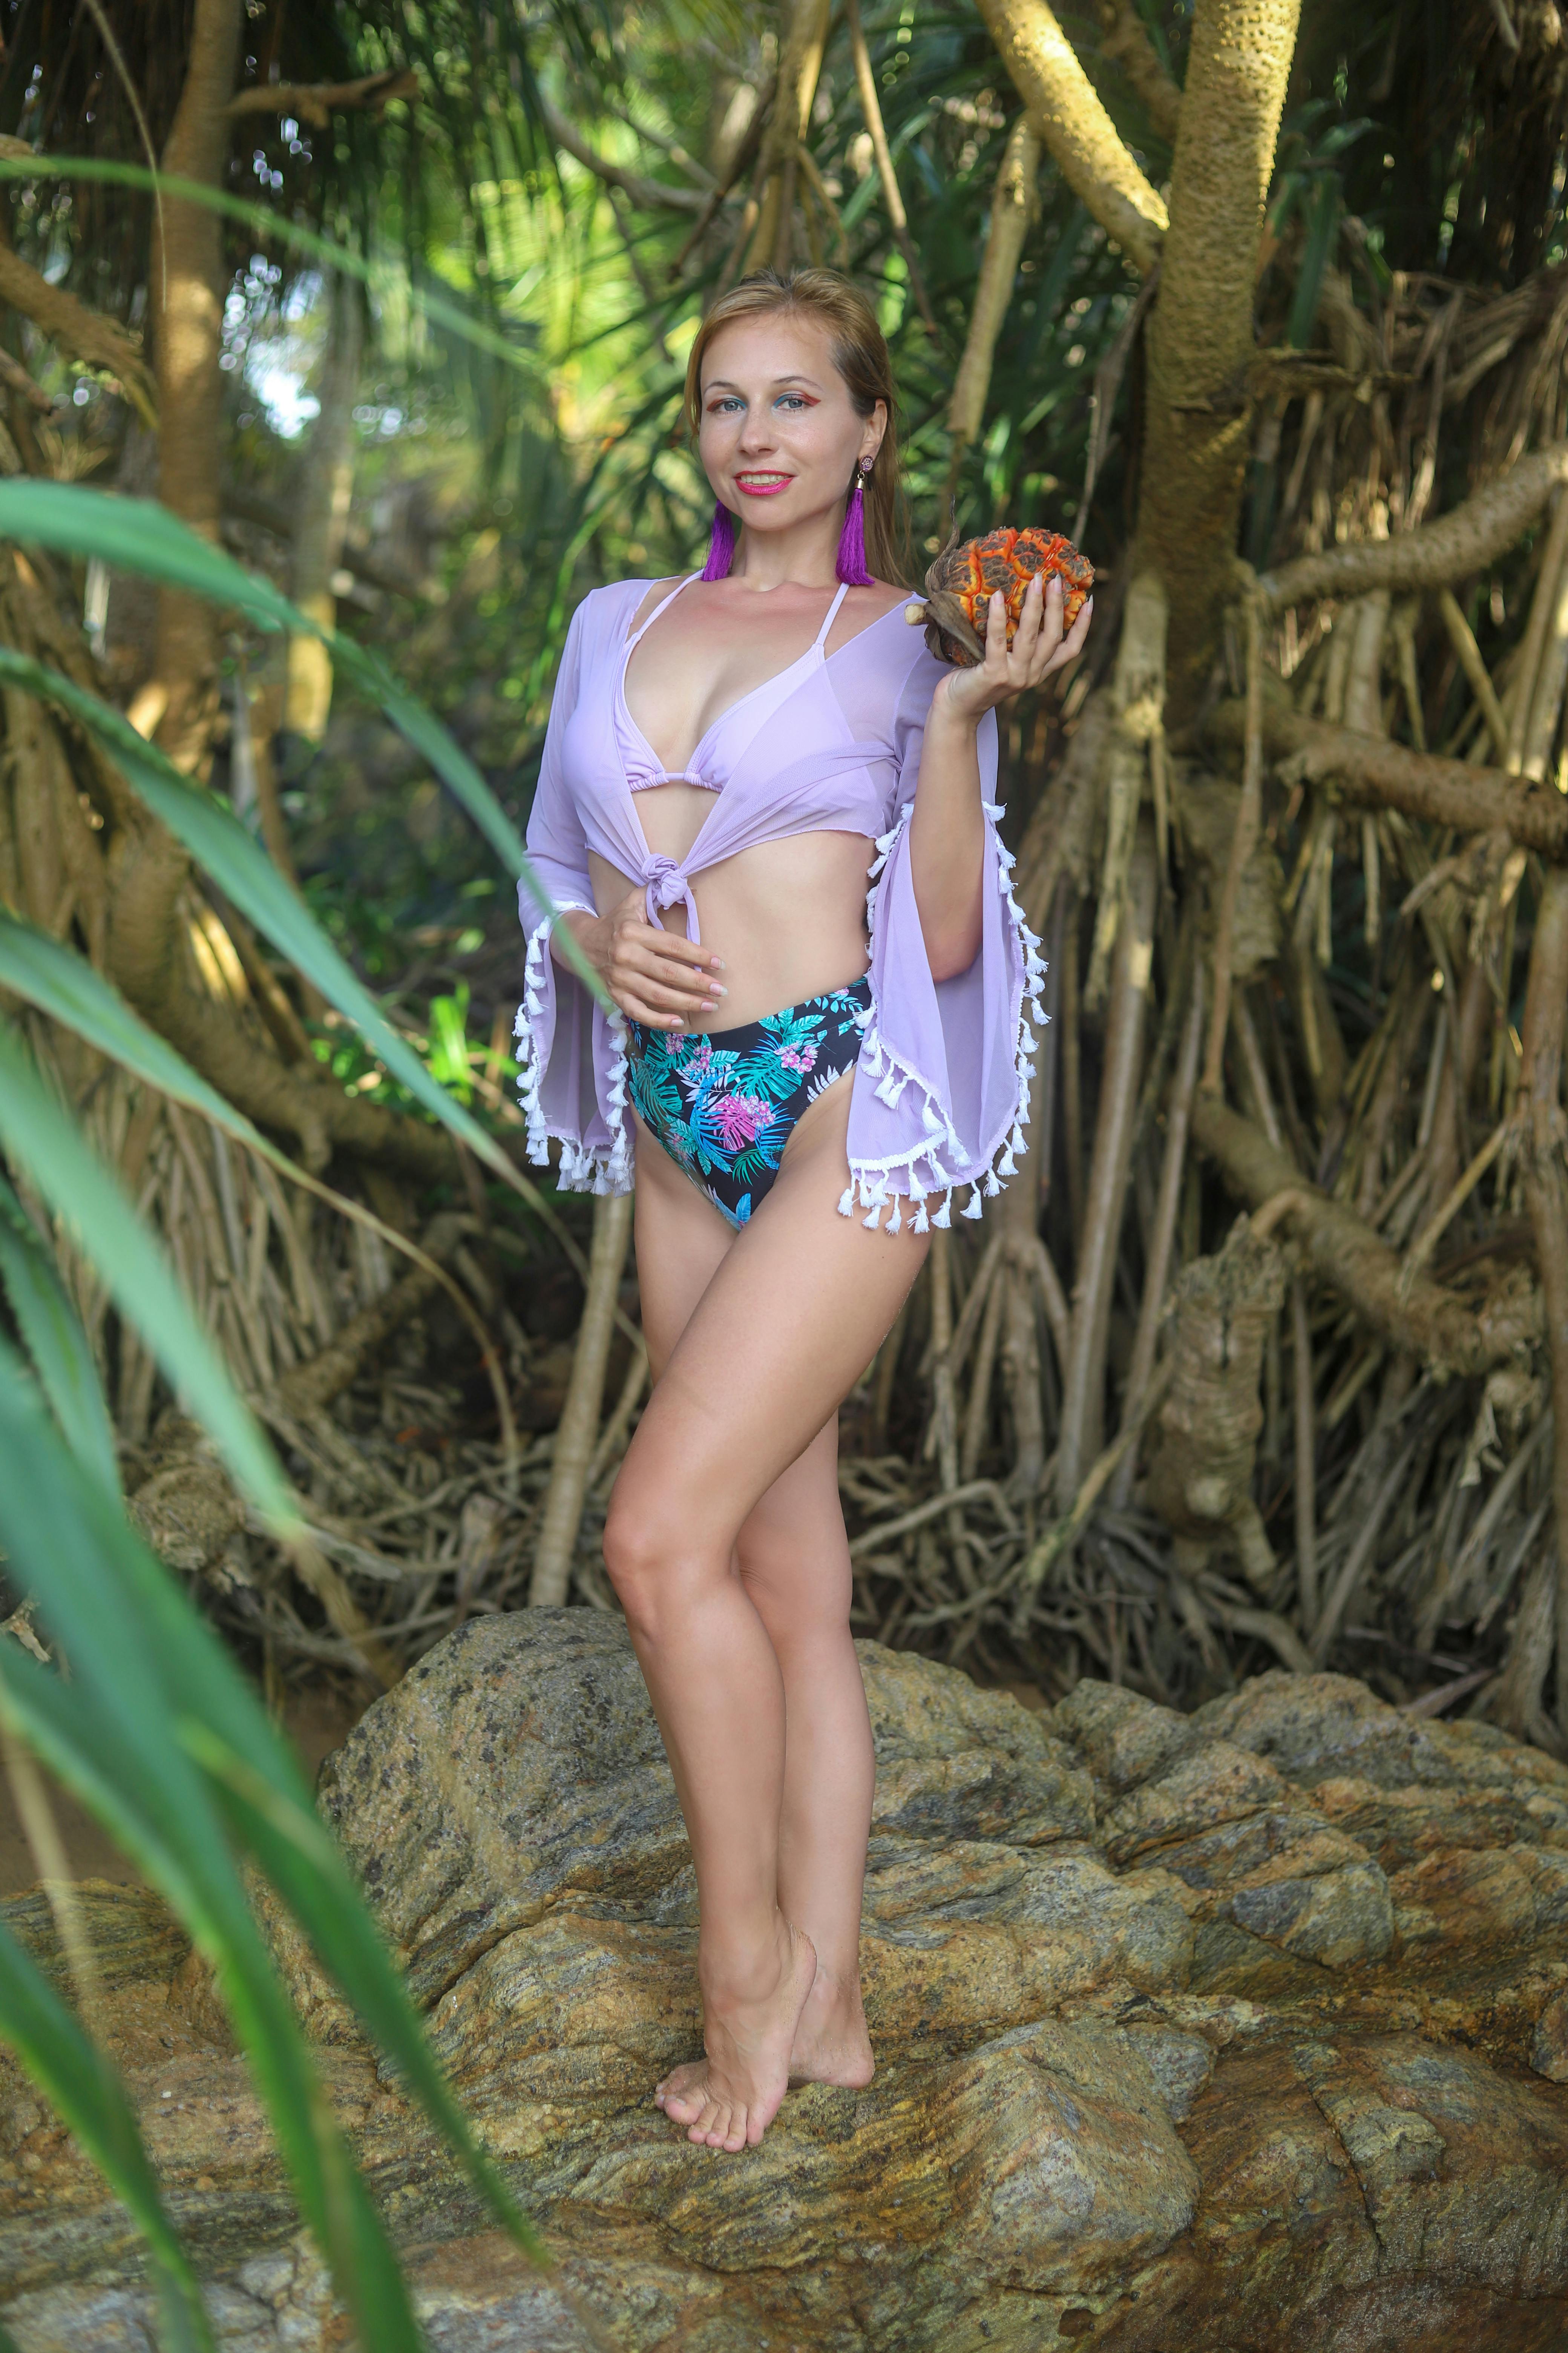
woman, People in nature, swimsuit top, brassiere, flash photography, thigh, swimwear, grass, barefoot, trunk, waist, abdomen, black hair, leisure, happy, navel, undergarment, long hair, chest, electric blue, human leg, lingerie, foot, fun, brown hair, jungle, toe, sitting, underpants, sandal, tropics, bikini, vacation, forest, photo shoot, model